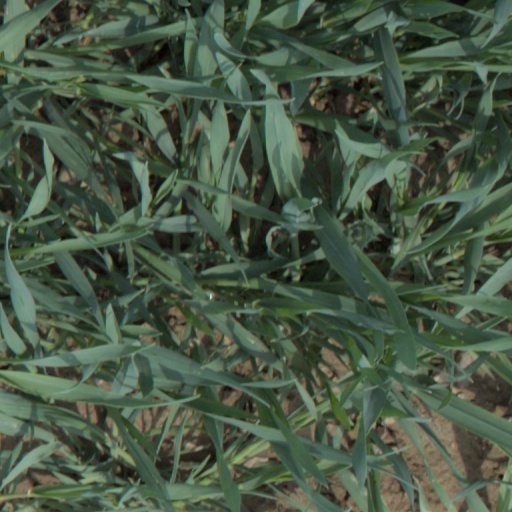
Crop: wheat